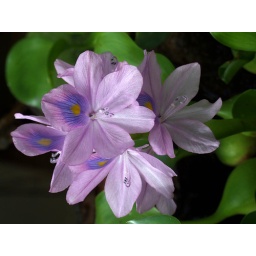
Aquatic flower in my fish pond